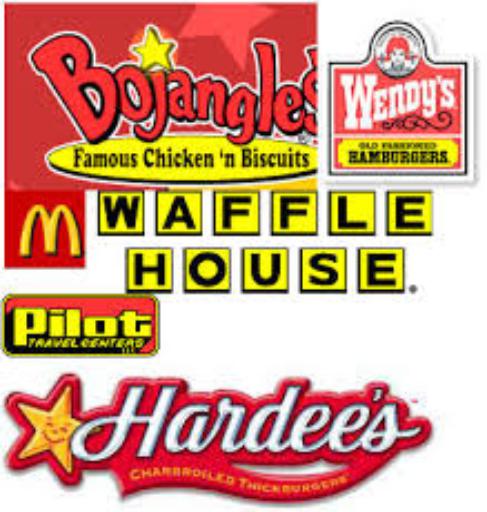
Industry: Food